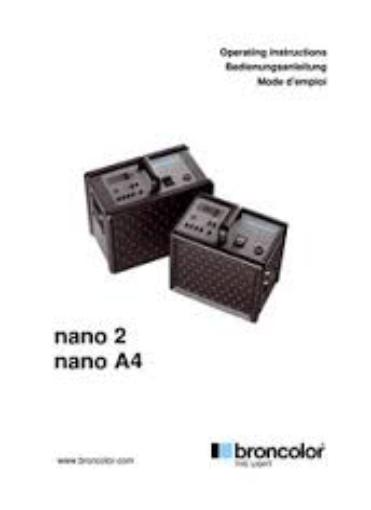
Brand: Bron Elektronik
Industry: Electronic